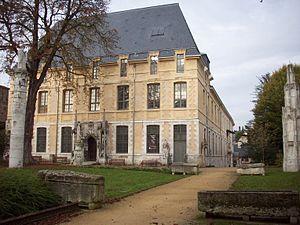
Ancien couvent de la Visitation, aujourd'hui le musée des antiquités et son jardin, à Rouen.
La grande mosaïque de Lillebonne est une mosaïque d’époque romaine, trouvée en 1870 à Lillebonne, ancienne Juliobona. Lors de sa découverte, elle mesurait 8,56 m sur 6,80 m. On estime qu'elle date de la fin du IIIᵉ ou du IVᵉ siècle apr. J.-C., même si la datation ne peut être précisée davantage.